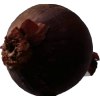
Label: red_onion